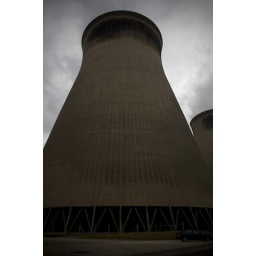
tower from below and car